Keiji Fujiwara

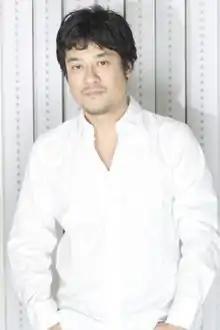

His best known works are voicing Shinnosuke's father Hiroshi Nohara in the long-running anime series "Crayon Shin-chan", Maes Hughes in "Fullmetal Alchemist", Holland Novak in "Eureka Seven", Axel in "Kingdom Hearts", Leorio in "Hunter × Hunter", Shiro Fujimoto in "Blue Exorcist", Shingo Shoji in "Initial D", Zenzo Hattori in Gintama, and Esidisi in "".